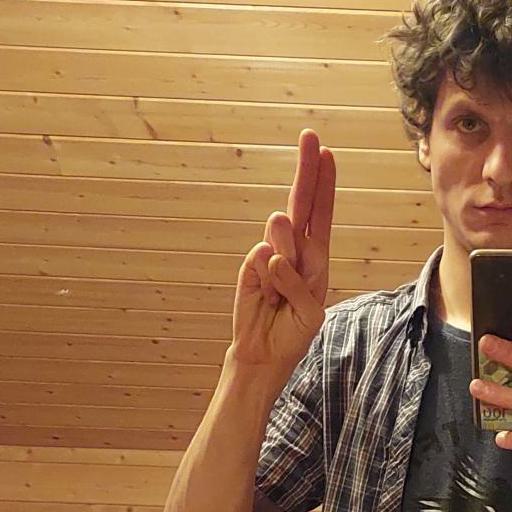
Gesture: two_up